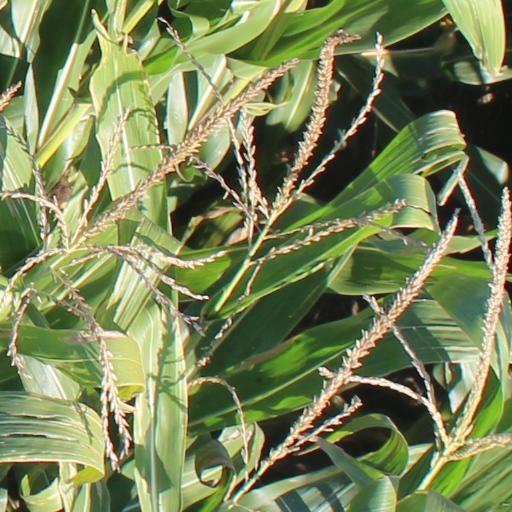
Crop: maize; corn